Bruce B. G. Clarke

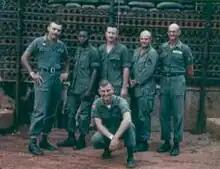
MACV Advisory Team 4 Huong Hoa District Team pictured L-R: MAJ Whitenack, SFC King, LT Clarke, SFC "Doc" Perry, SFC Humphries, and SP4 Gehrke (kneeling)

In Expendable Warriors: The Battle of Khe Sanh and the Vietnam War I argue that the US won the battle of Khe Sanh and lost the war at the very same time. There was a battle fought in Khe Sanh village on 21 and 22 January 1968 that very few people know about. Every military historian knows of the artillery barrages and the trenches that were the siege of the Khe Sanh Combat Base (KSCB), but what has been called the biggest ground battle of Khe Sanh took place when at 5 AM on 21 January 1968 the 66th Regiment, 304th North Vietnamese Army (NVA) Division launched an attack against the Hướng Hóa district Headquarters in Khe Sanh Village (about 4 km south of the Khe Sanh Combat Base).